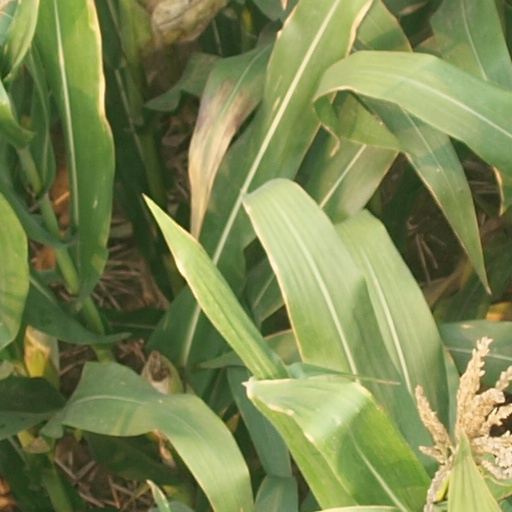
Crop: maize; corn